Buddhist art in Japan

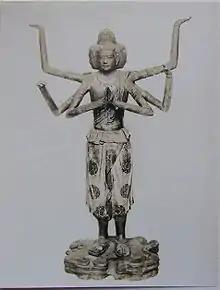
Asura. 734, Kofuku-ji in Nara

The dates for the Nara period are thought to be around 710–784. The beginning of this period is marked by the relocation of Japan's capital to Nara. It was during this period that Japanese society took on a more hierarchical structure with all power proceeding the emperor. In addition there was a merging of Buddhism and state which led to the commission of large scale temple complexes with monuments such as pagodas. In terms of sculpture, this period marked the adoption of the hollow- core dry lacquer technique – it has been suggested that this technique was used in an effort to reduce the use of bronze. Rather than merely depicting Buddha and bodhisattvas, renderings of deities and guardian figures begin to appear with individualistic and expressive features. The Early Nara period saw a move towards more naturalistic styles emerging from China. The Triad of Yakushi shows the healing Buddha which presides over the Eastern Pure Land attended by two Bodhisattvas Nikko and Gakko. The triad, housed in the Yakushiji temple (7th century in Nara), reveals Chinese and central Asian influences in its anatomical definition, naturalism and realistic drapery. The technique known as hompa-shiki was a new way to render drapery in a more solid and fleshy form. This technique later rose in popularity during the Heian period. The end of the nara period is marked by a stylistic shift in sculpture. In terms of painting, Buddhist works emulated the Chinese Tang style, which was characterized by elongated and rounded figures and broad brush strokes.